George Curzon, 1st Marquess Curzon of Kedleston

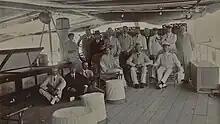
Curzon, his wife, and his staff on a tour of the Persian Gulf in 1903

Curzon was appalled by his government's apathy towards Persia as a valuable defensive buffer to India from Russian encroachment. Years later Curzon would lament that "Persia has alternatively advanced and receded in the estimation of British statesmen, occupying now a position of extravagant prominence, anon one of unmerited obscurity."